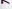
Number: 7